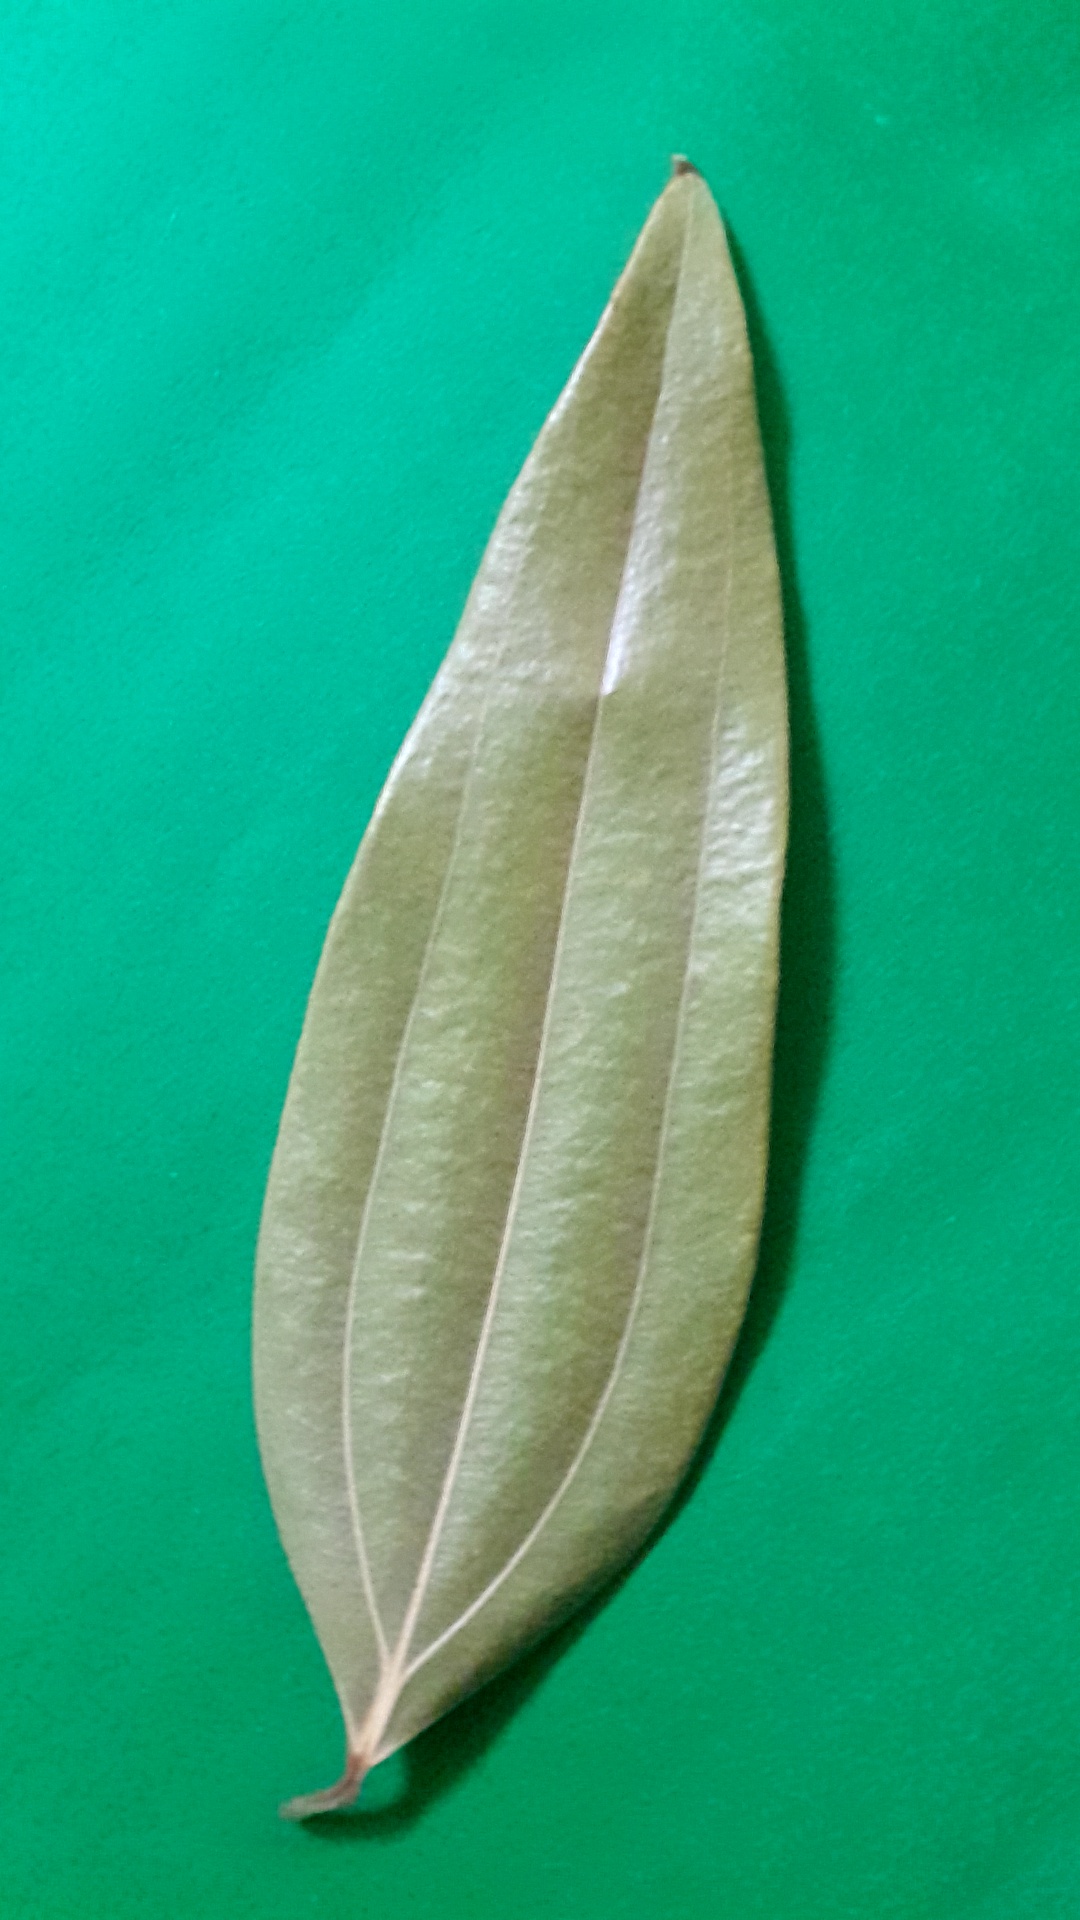
Label: Dry Leaf